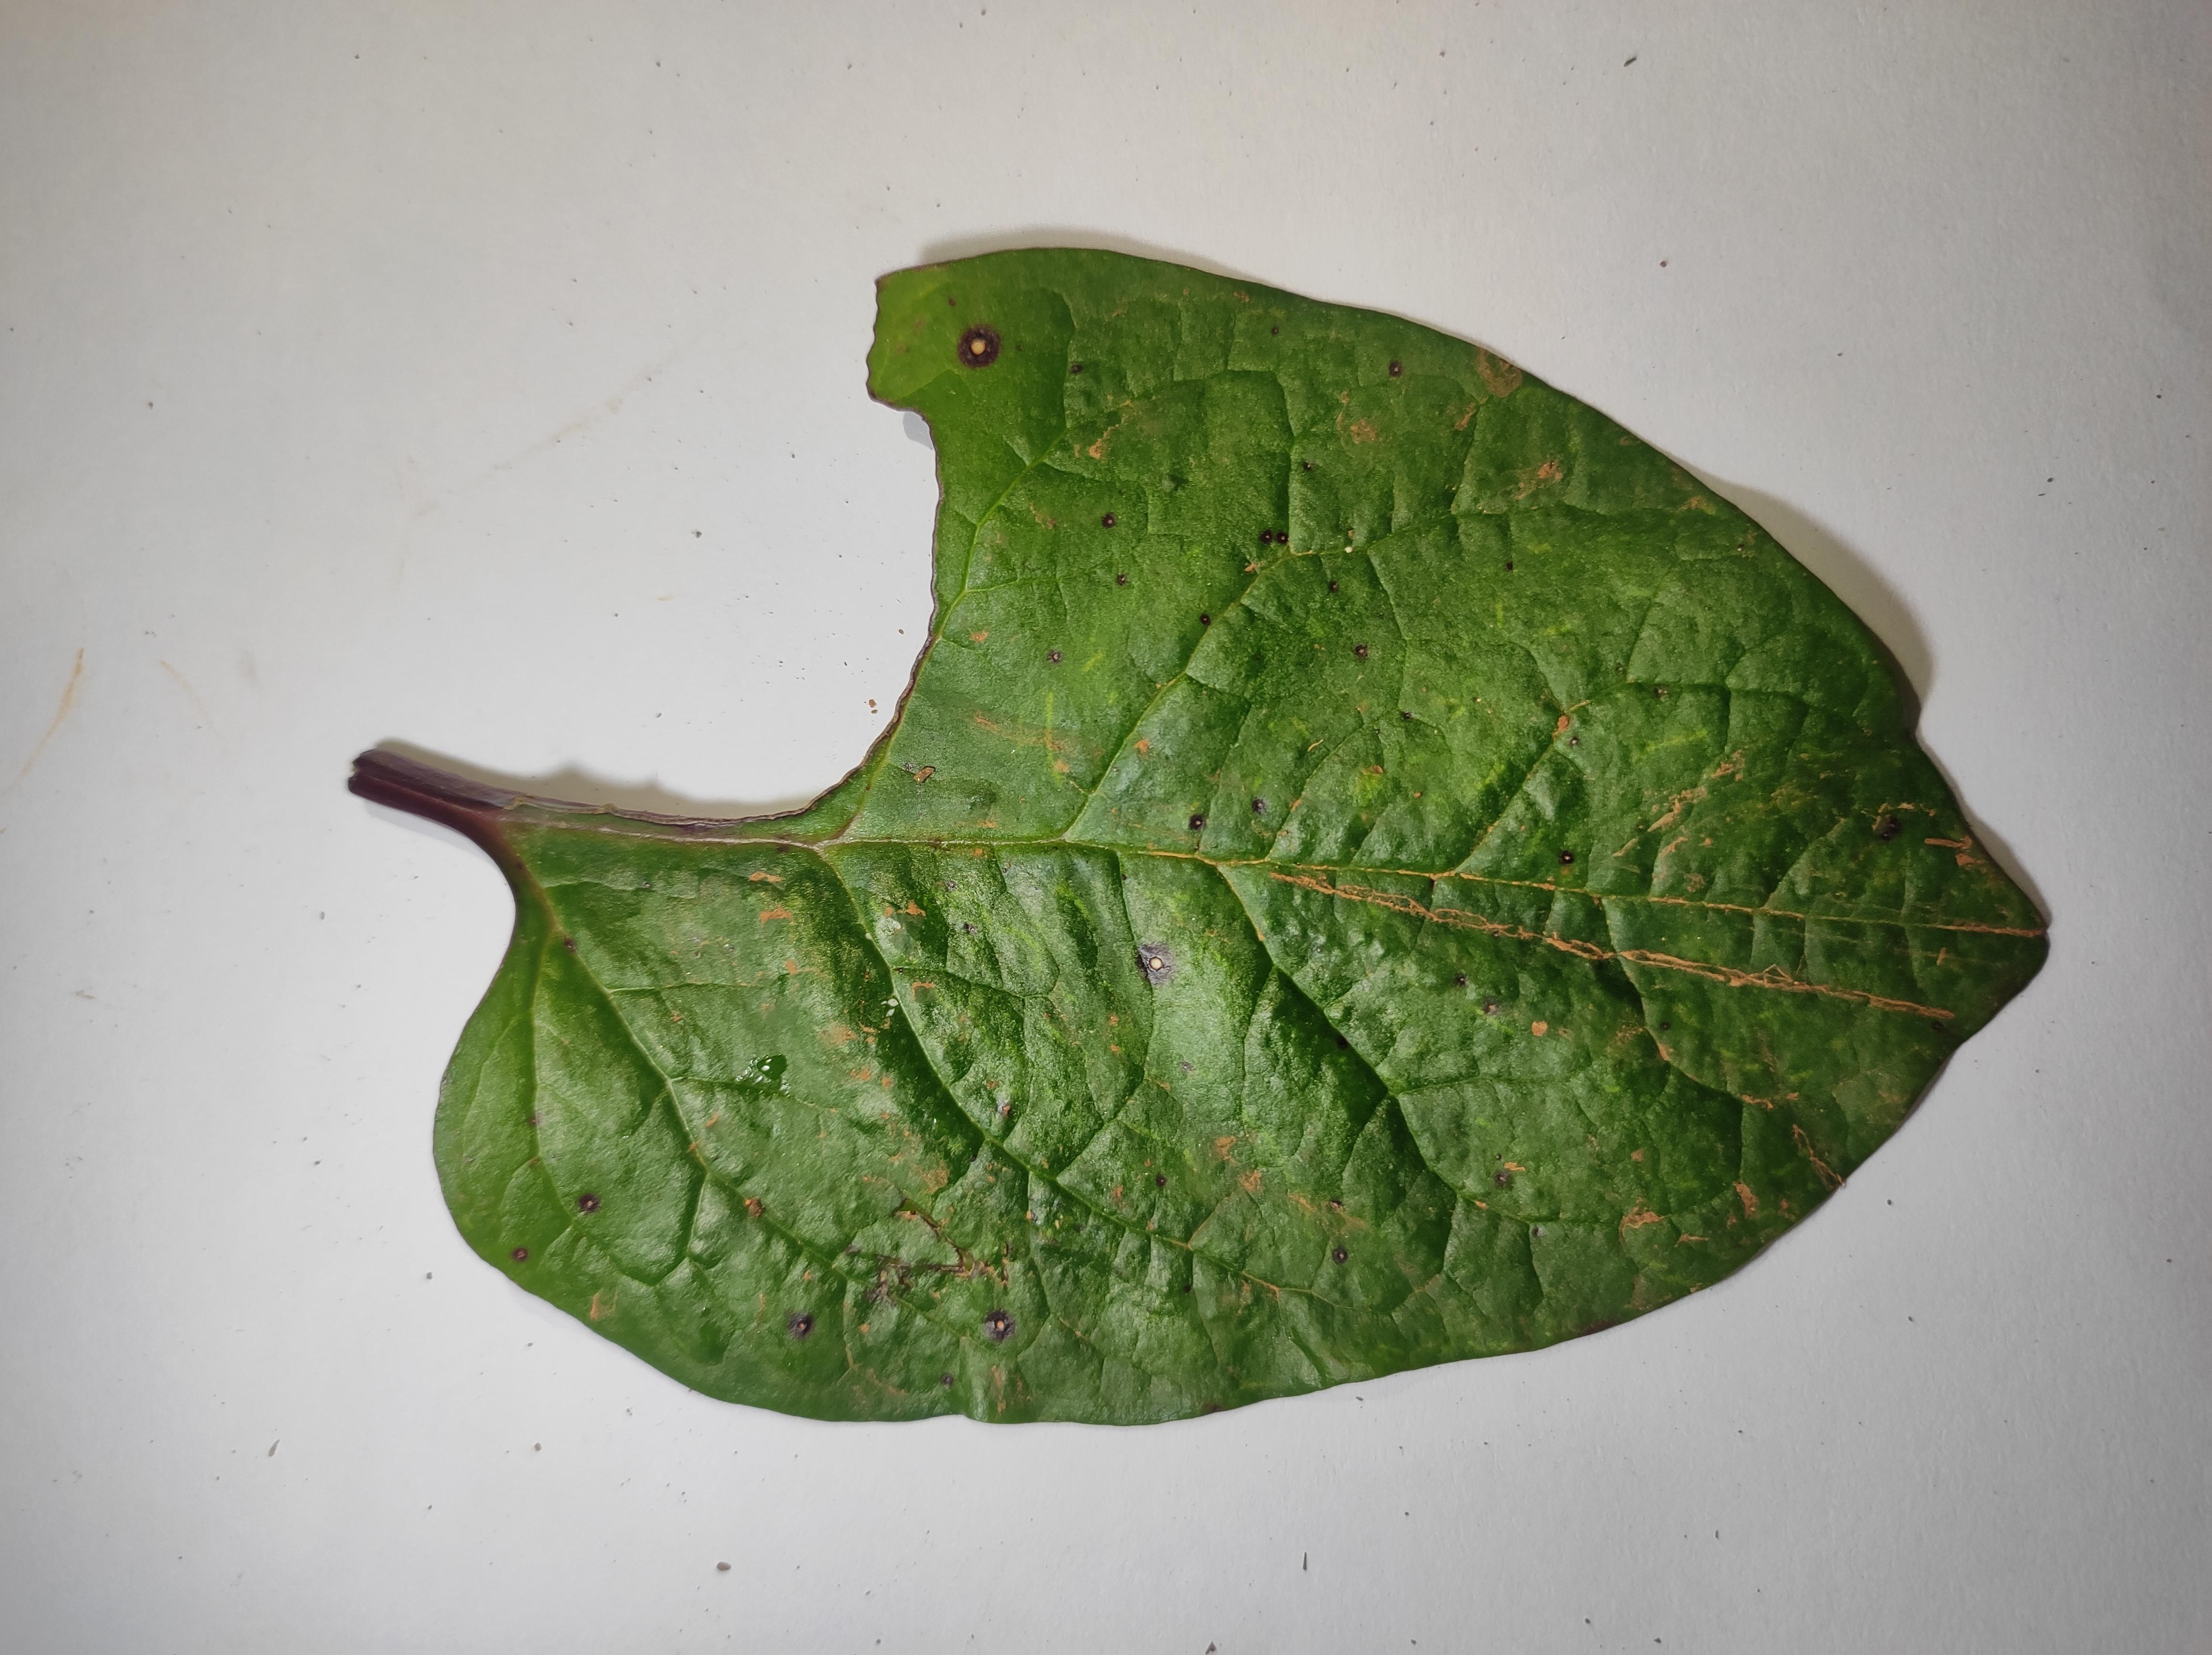
Label: straw_mite